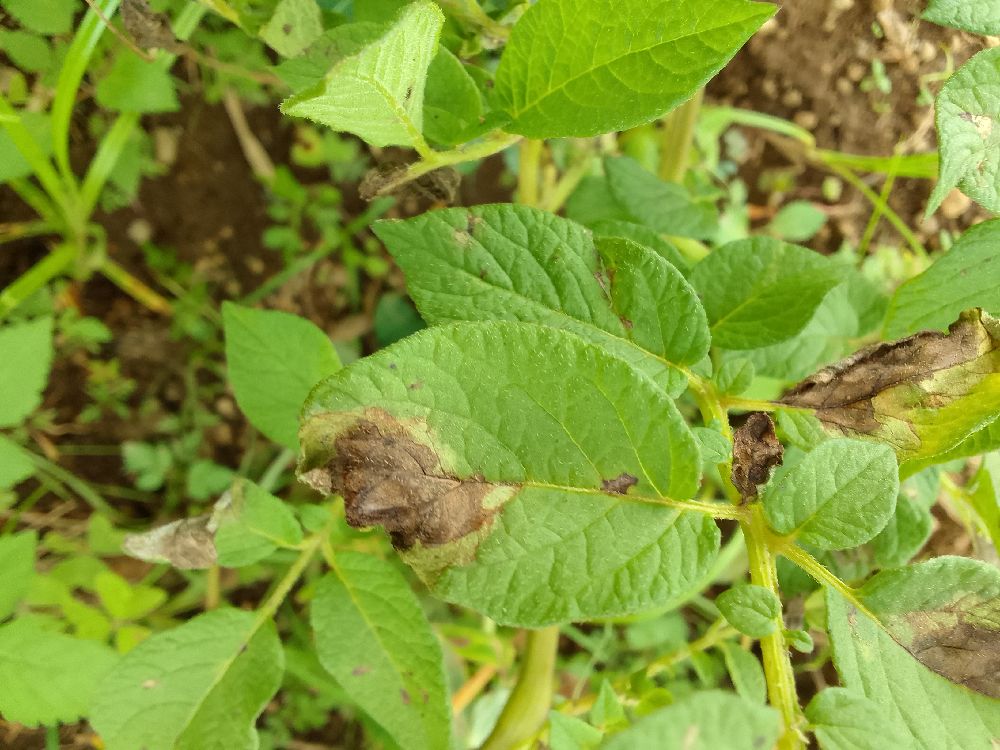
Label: Late blight